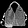
Label: Bag